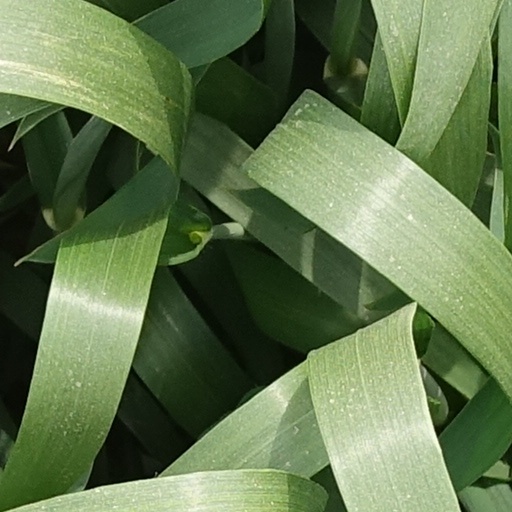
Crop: wheat